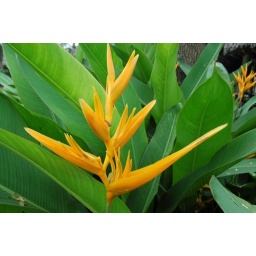
0174 Mekong Delta - Rest stop near Tan An - bird of paradise flower 20071231 1012